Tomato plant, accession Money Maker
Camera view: bottom (45 deg); turntable rotation: 0 degrees
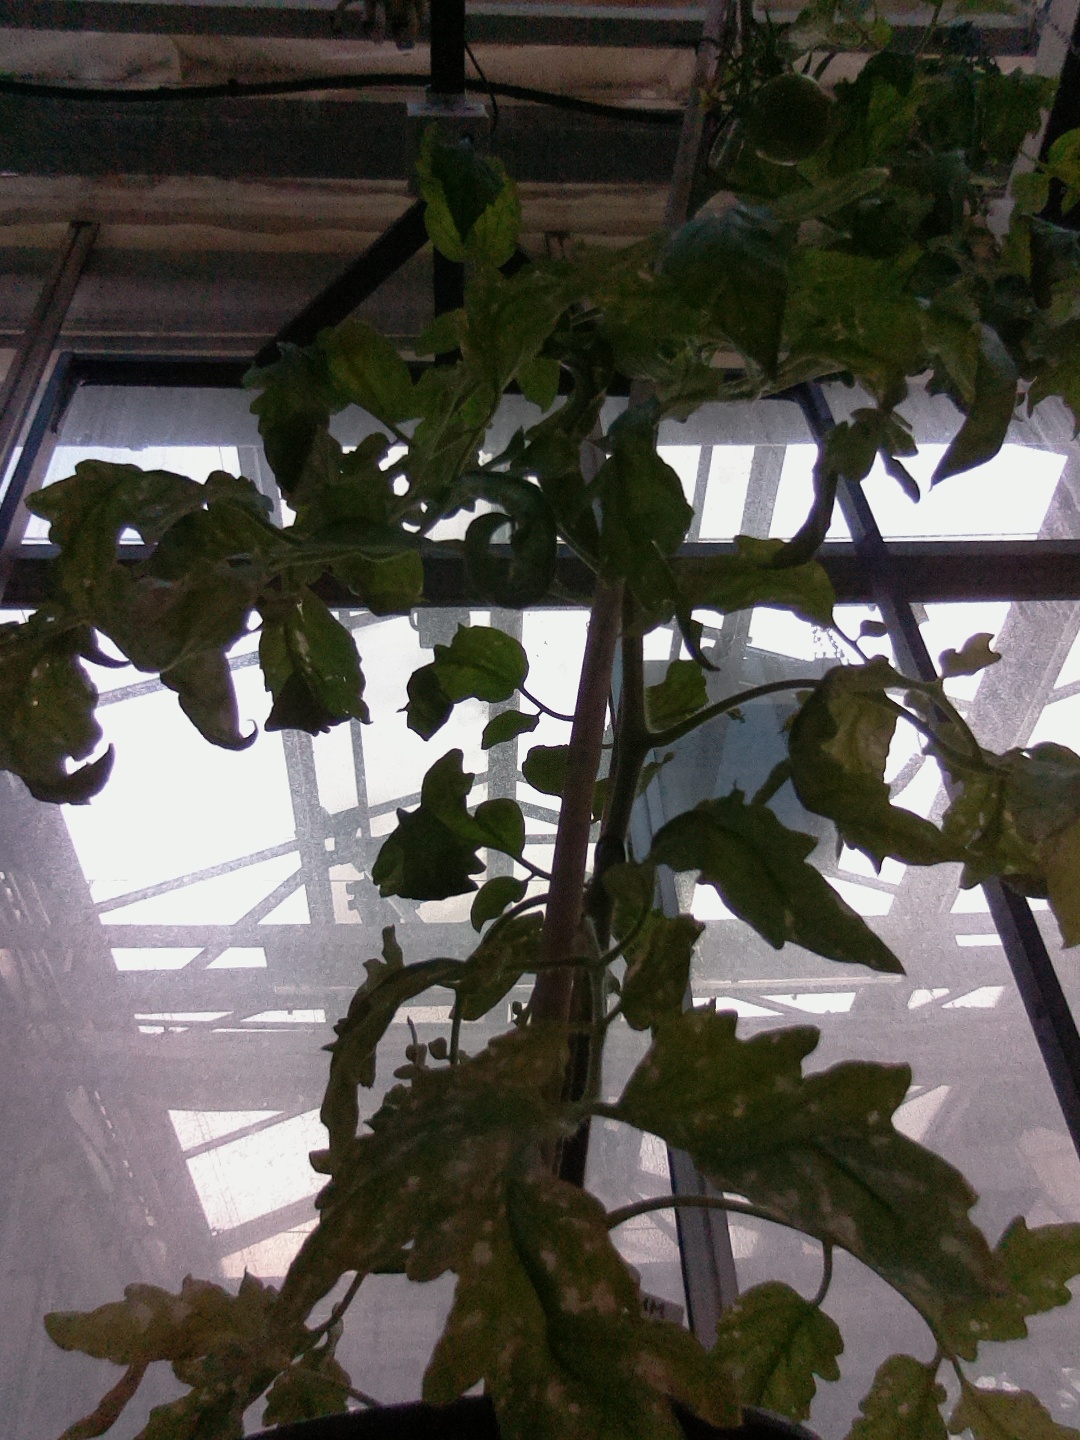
BBCH growth stage 75: 50%-60% of final fruit size